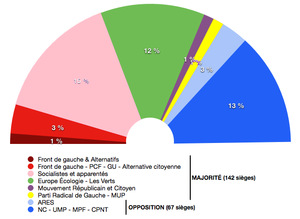
Structure